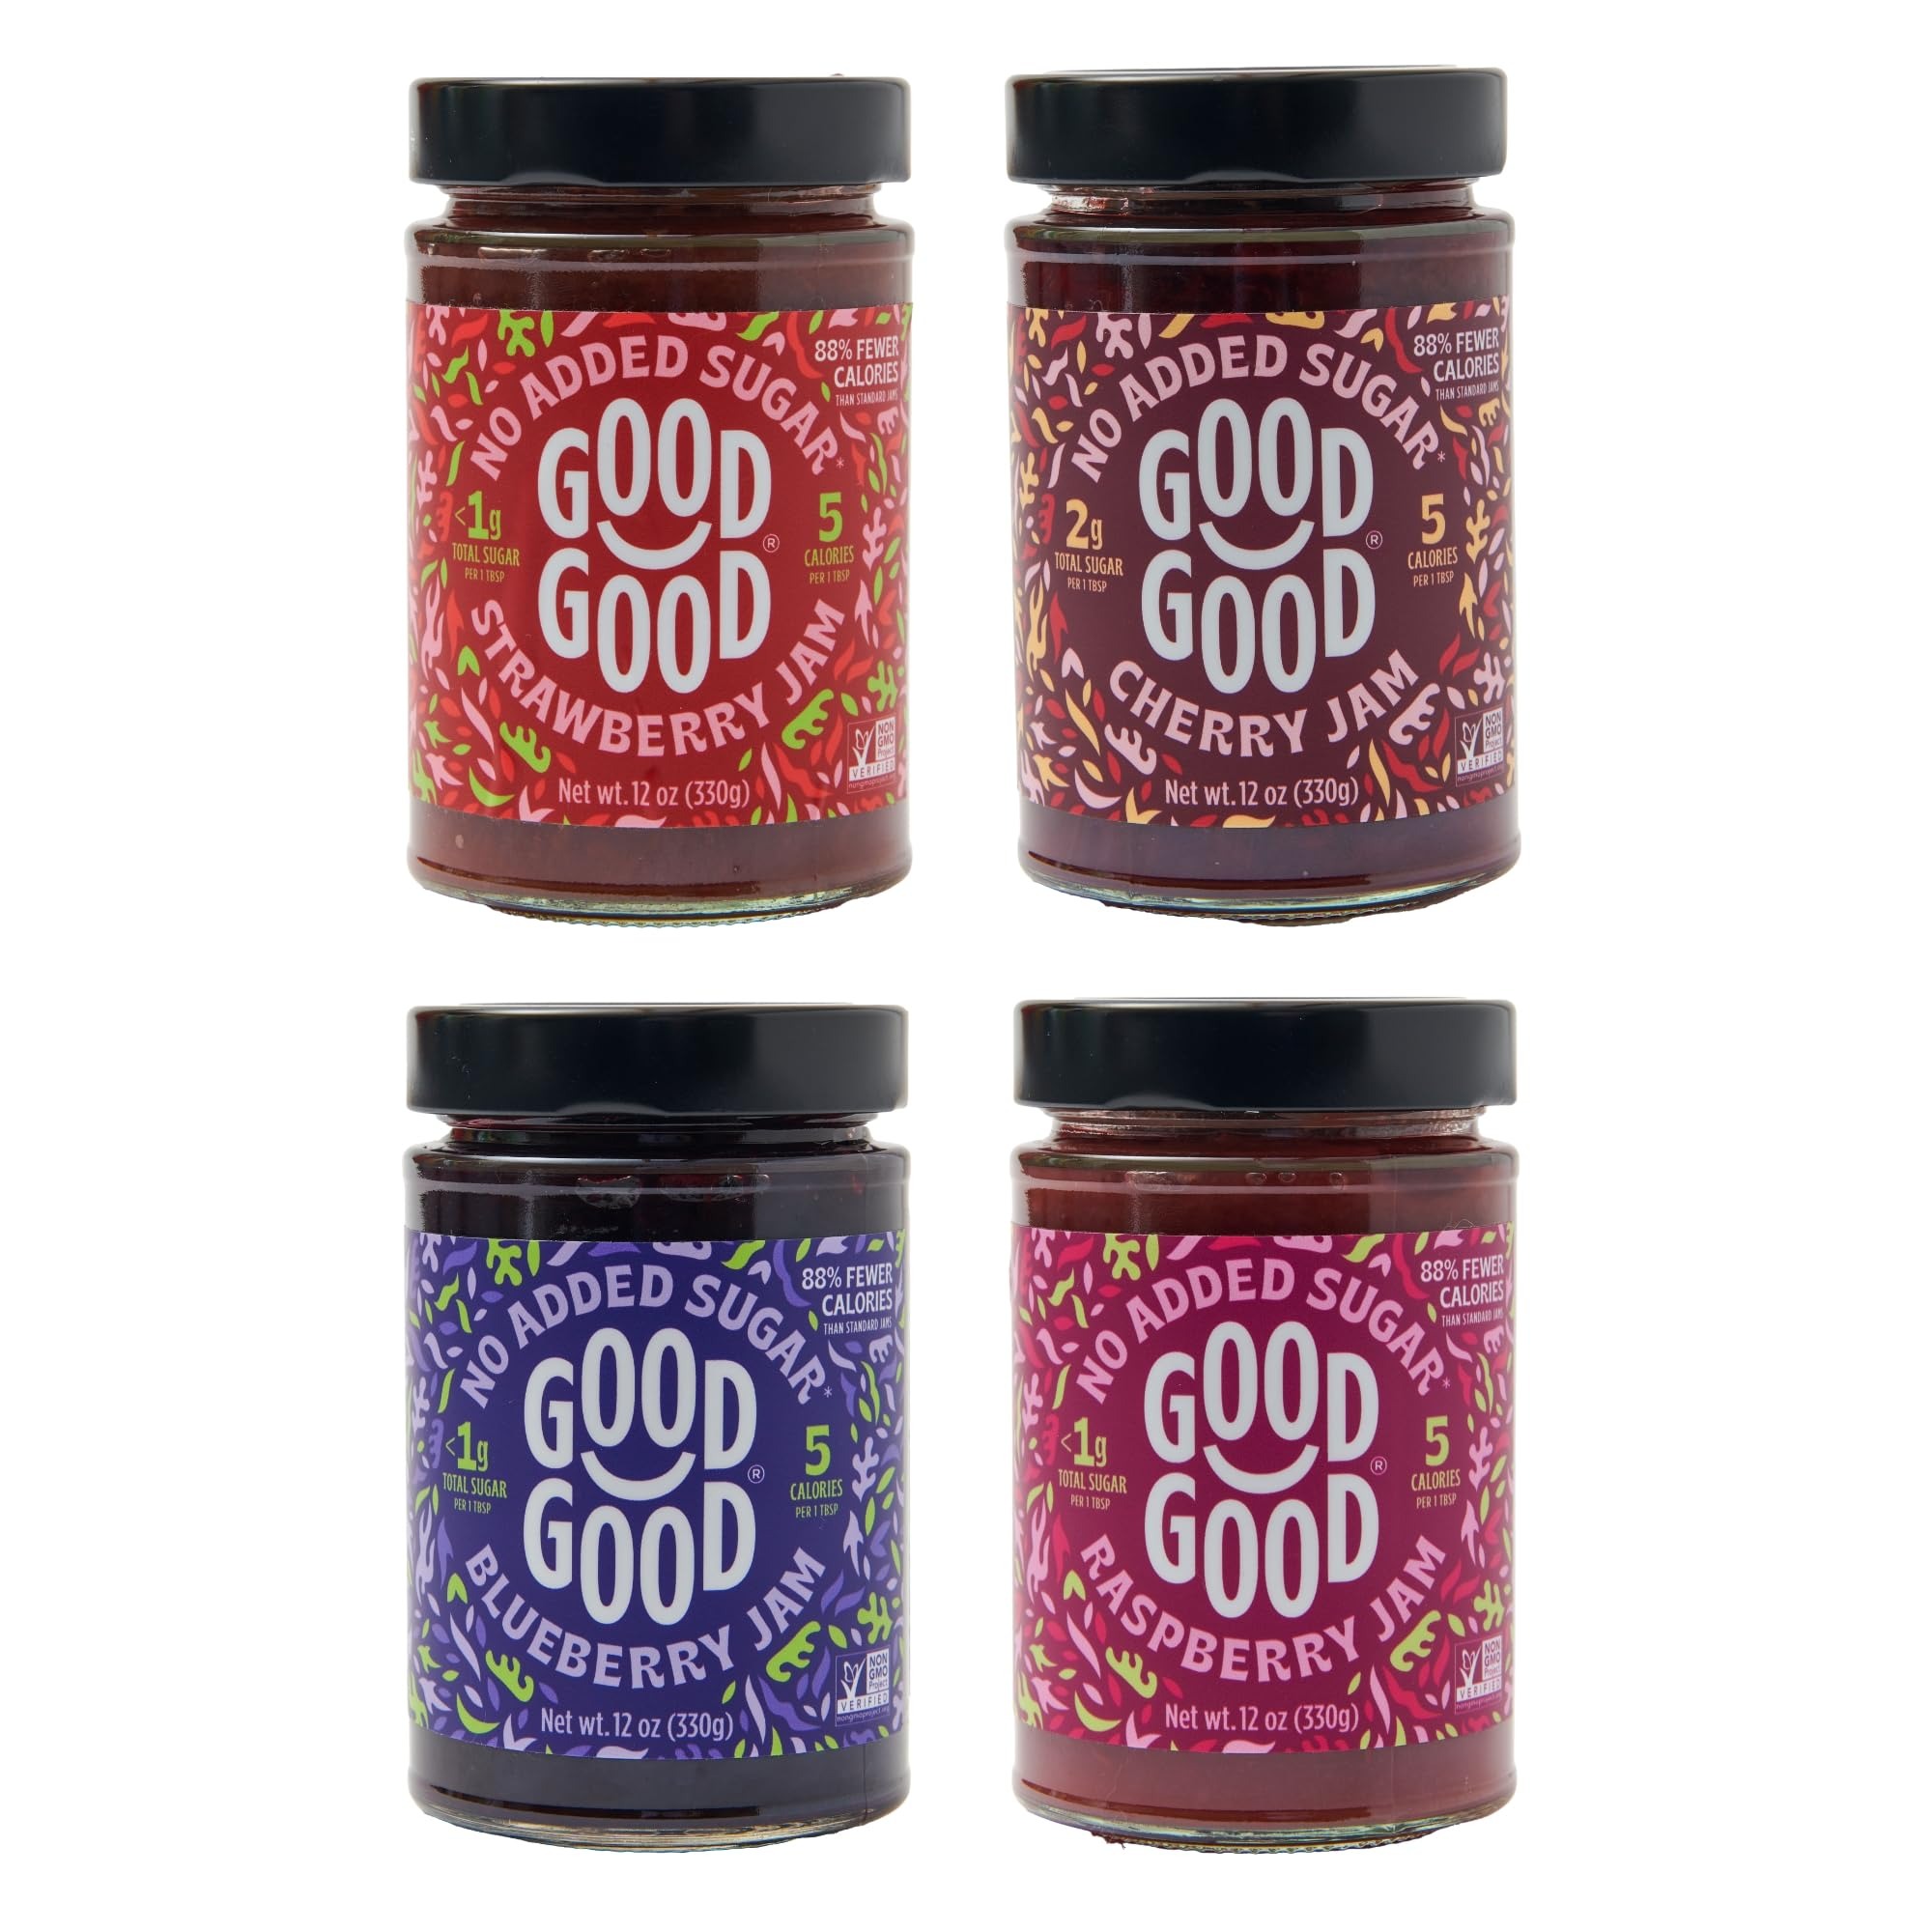
Item Name: GOOD GOOD No Added Sugar Fruit Jam Variety Pack of 4 - Keto Friendly Jelly - Strawberry, Blueberry, Raspberry and Cherry Jam - Low Carb, Low-Calorie and Vegan - 12oz / 330g Jars
Bullet Point 1: DELICIOUS LOW-CALORIE JAM - Good Good's no added sugar stevia jam tastes delicious. The breakfast spread is low in calories and low in carbs, meaning you can add it into your keto diet too! All our natural sweeteners bring the sweet taste with very few calories.
Bullet Point 2: NO SUGAR, JUST NATURAL SWEETENERS - Traditional jams have added sugar and sweetened syrups included in the making of jams and jellies, but our stevia-sweetened jams contain all natural ingredients that deliver excellent taste and guilt-free eating.
Bullet Point 3: KETO, VEGAN AND DIABETIC FRIENDLY - Now enjoy your jams & jellies without the worry of increasing the blood sugar levels in your body. Suitable for vegan, keto and diabetic diets, the spreads make a great healthy snack that is adaptable for a wide range of diets and healthy eating.
Bullet Point 4: ALTERNATIVE TO CHEMICALLY PROCESSED SUGAR PRODUCTS - We believe that life should be sweet but without any added sugar. Added refined sugar (glucose or fructose) is the one of the single worst ingredients in the modern diet. Good Good jams are a brilliant, alternative, sugar free experience!
Bullet Point 5: WHY CHOOSE GOOD GOOD - Good Good is a brand offering a range of healthy, sugar-free products across the USA. In order to create the sweet taste we use the highest quality natural sweeteners available, containing zero or very little calories.
Product Description: With a sweet fruit taste, this healthy treat is perfect for toast, desserts, cakes and whatever delicious combinations you can come up with. Includes only natural sugar from real fruits. Low Calorie Jam. Sweetened with natural sweeteners. Naturally yummy.
Value: 48.0
Unit: Ounce

Price: 39.99